2011 CrossFit Games

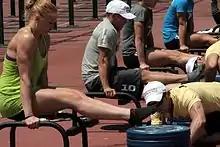
L sit hold

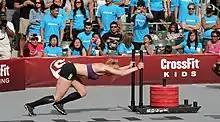
Annie Thorisdottir in the Dog Sled event that she won at the 2011 CrossFit Games

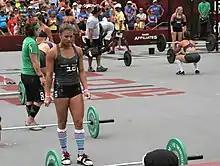
Team finals at the 2011 CrossFit Games. Team CrossFit New England in dark gray and black

Every team had six members. Scoring in the team events was the same as for the individuals, but the Friday and Saturday team events were considered qualifiers for the final event on Sunday. Only 6 teams may qualify for the final event, where scores were reset. The team that won this event were declared the champions. CrossFit New England won the competition, winning $30,000 in prize money.